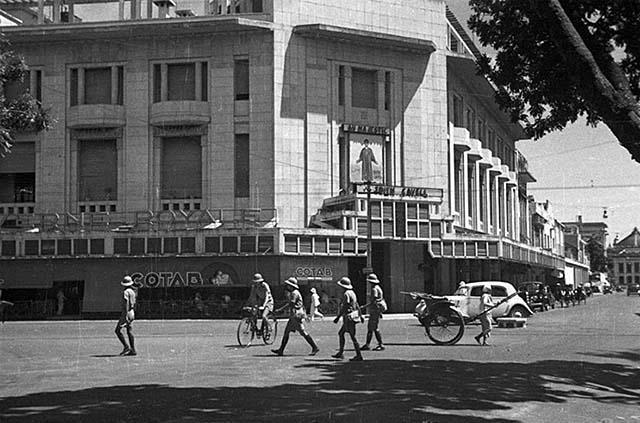
ở trên con đường phía trước toà nhà có một vài người đang di chuyển